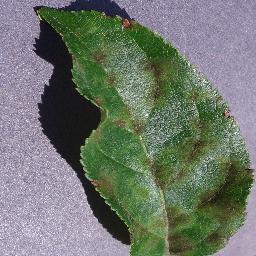
Label: Apple___Apple_scab